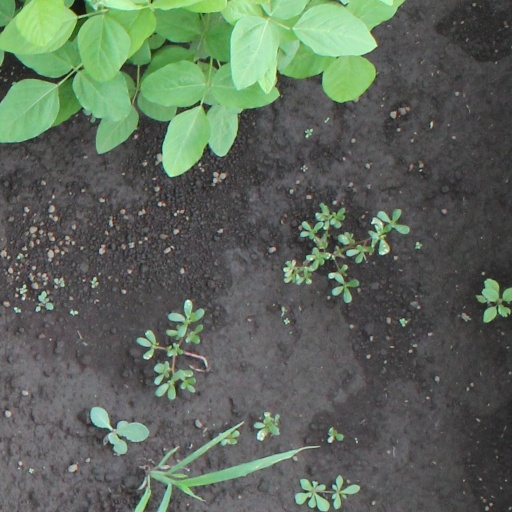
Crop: soybean